Chamber music

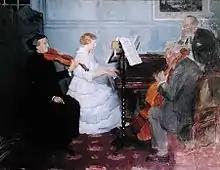
Home music-making in the 19th century; painting by Jules-Alexandre Grün.

During his adult life, Mendelssohn wrote two piano trios, seven works for string quartet, two string quintets, the octet, a sextet for piano and strings, and numerous sonatas for piano with violin, cello, and clarinet.